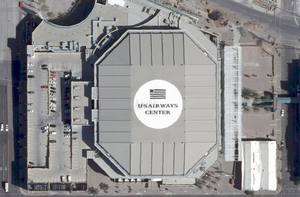
La Talking Stick Resort Arena est une salle omnisports située près du Chase Field, le stade des Diamondbacks de l'Arizona, dans le centre de Phoenix en Arizona.